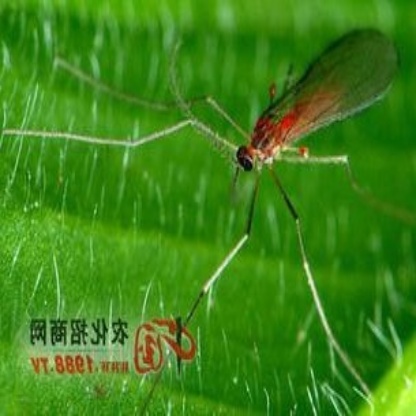
Nhãn: Sâu năn ( Muỗi hành )(Rice Gall Midge)